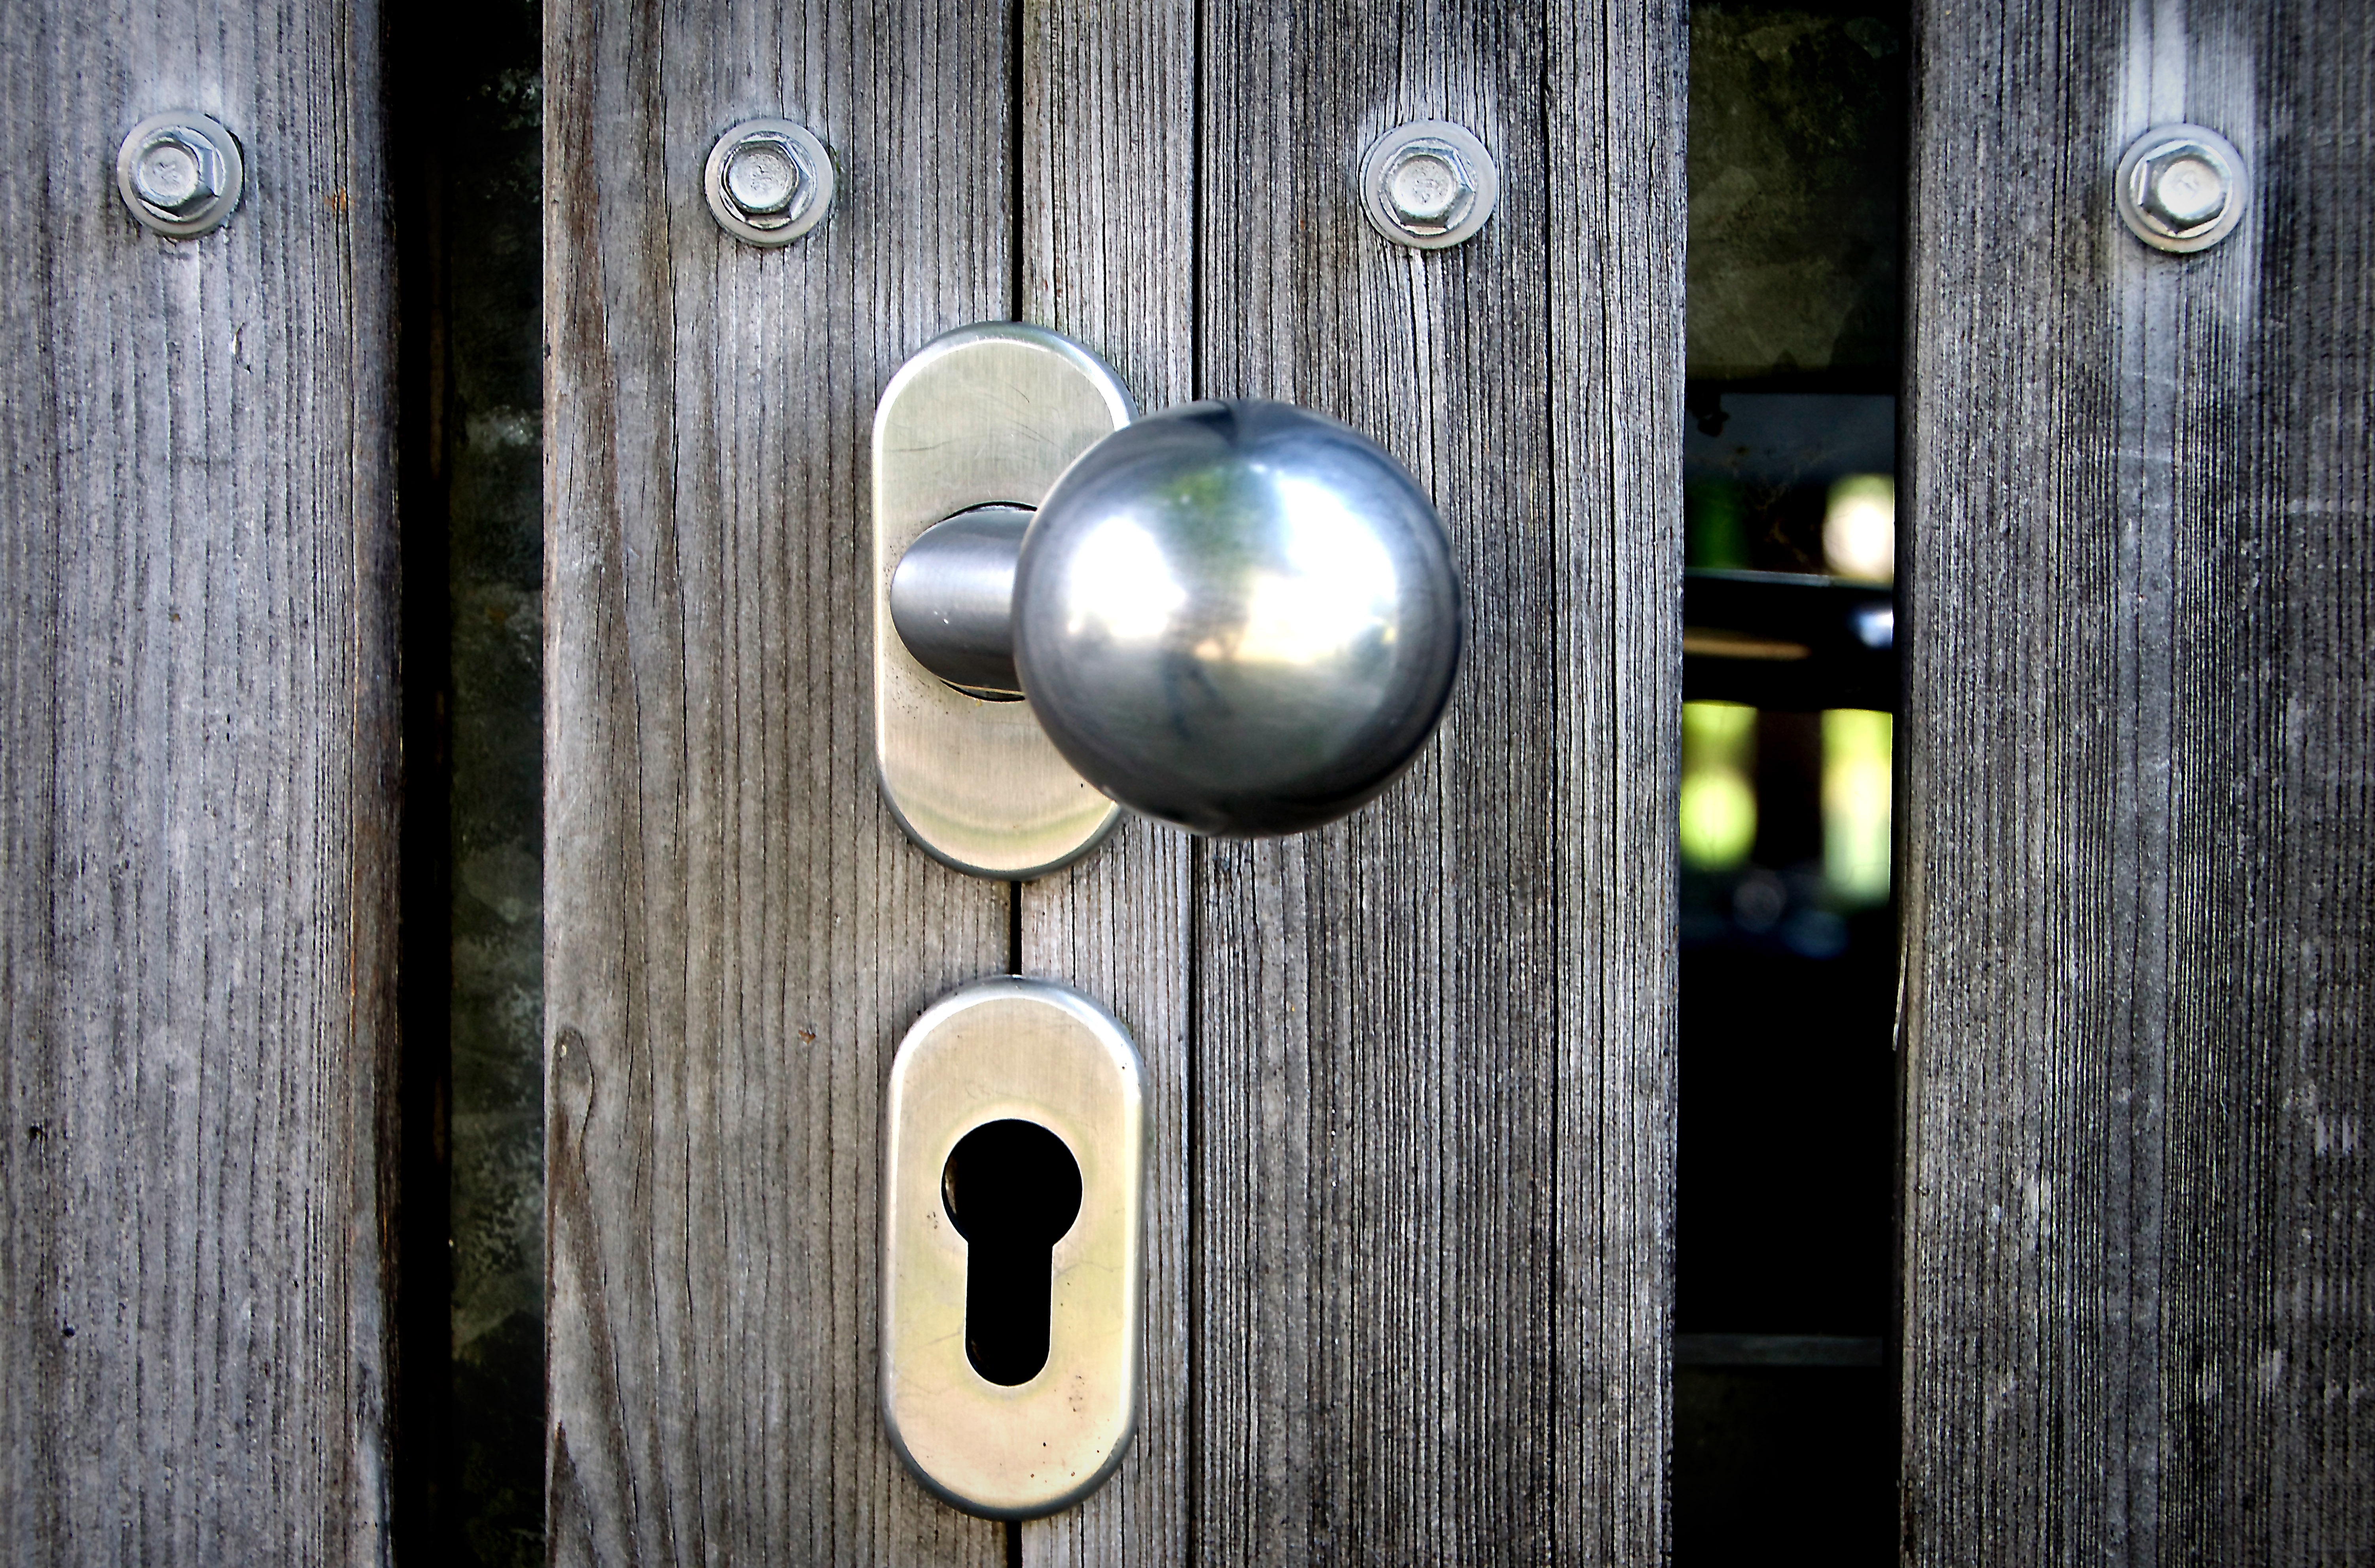
light, structure, wood, texture, number, pattern, castle, lighting, door, circle, weathered, close up, wooden structure, background, light fixture, iron, textures, door handle, material collection, wooden boards, wall boards, construction material, wood grain, wood structures, ball grip